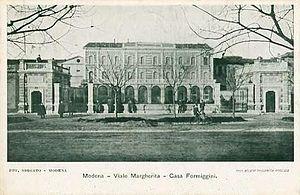
La Casa Formiggini, siège estival de la Corda Fratres à Modène.
Angelo Fortunato Formiggini est un philosophe et éditeur italien, juif, franc-maçon, antifasciste, ou mieux : « a-fasciste ». Étudiant, il est Espérantiste. Et membre très actif des ordini goliardici et de la Corda Fratres, dont en 1903 il préside le Consulat de Rome, puis l'importante section italienne. En 1907, passionné par l'humour, il présente à Bologne une thèse universitaire de philosophie sur la Filosofia del ridere ».
La Corda Fratres - Fédération internationale des étudiants, appelée aussi Corda Fratres - F.I.D.E. ou simplement Corda Fratres, est une organisation internationale, ni politique, ni religieuse, ni commerciale, ni humanitaire, festive et fraternelle d'étudiants fondée à Turin le 15 novembre 1898. Elle est la première – et seule à ce jour – société festive et carnavalesque universelle et la première association internationale des étudiants.